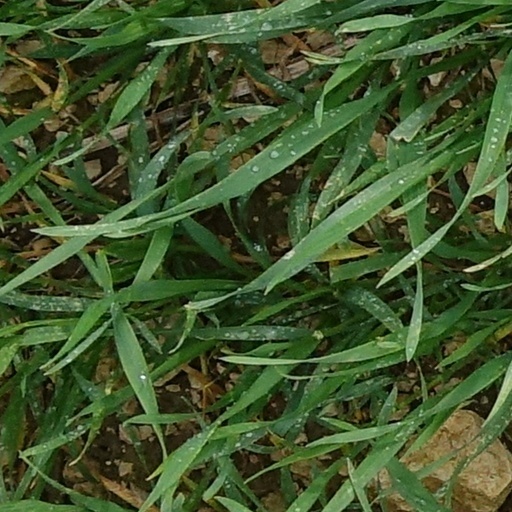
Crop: wheat